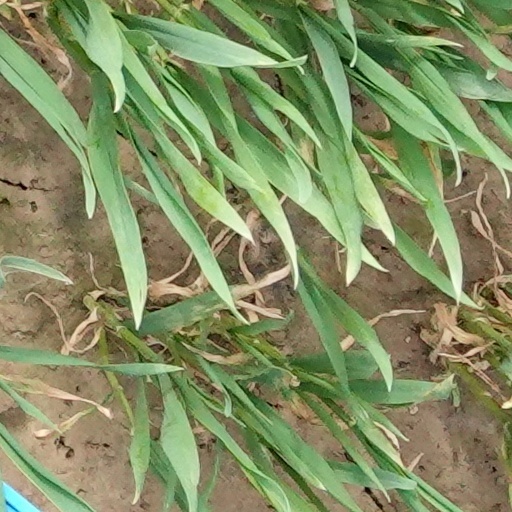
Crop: wheat